Meigs Elevated Railway

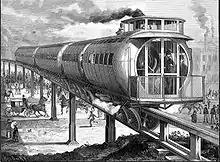
Meigs Elevated Railway

The Meigs Elevated Railway was an experimental but unsuccessful 19th-century elevated steam-powered urban rapid transit system, often described as a monorail but technically pre-electric third rail. It was invented in the United States by Josiah Vincent Meigs (also known as Joe Meigs or Joe Vincent Meigs), of Lowell, Massachusetts, and was demonstrated from 1886 to 1894 in a suburb of Boston called East Cambridge.